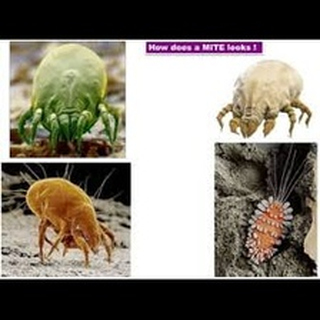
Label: wheat_mite